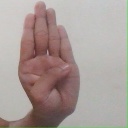
अक्षर: ब